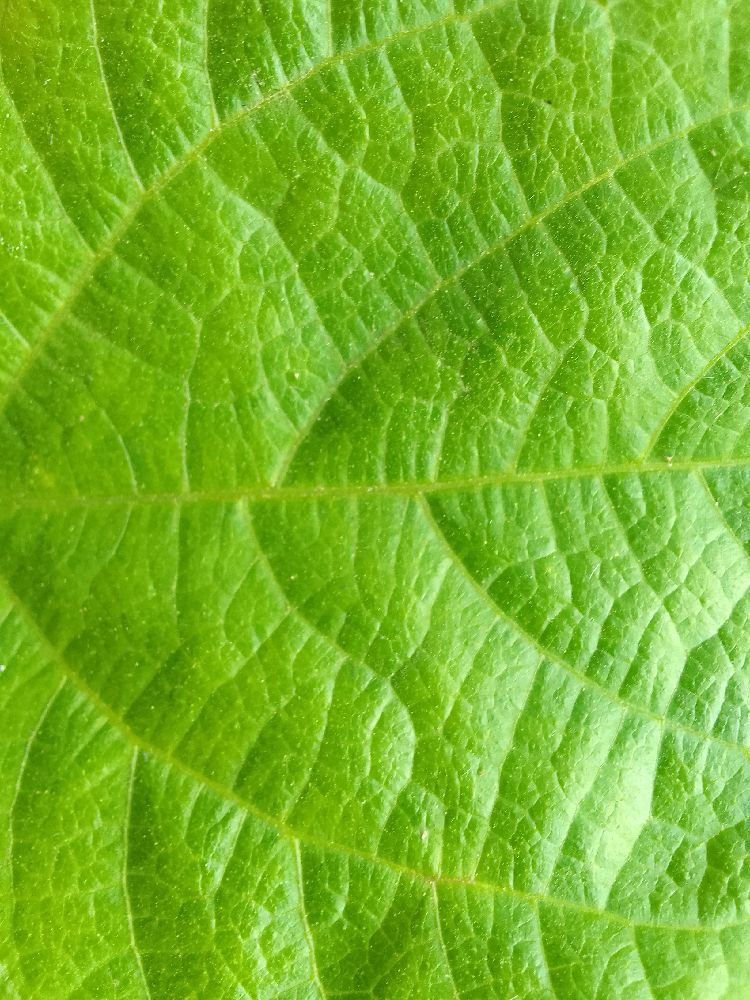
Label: healthy